Tony Parrish

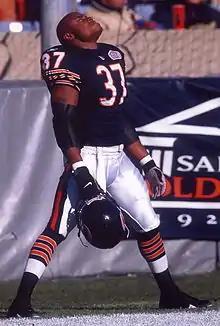
Parrish with the Bears in 2001

Anthony W. Parrish (born November 23, 1975) is an American former professional football player who was a safety for nine seasons in the National Football League (NFL). He played college football for the Washington Huskies and was selected by the Chicago Bears in the second round of the 1998 NFL draft with the 35th overall pick. He was an Associated Press All-Pro in 2003, and is listed on the 49ers' All-2000s team. Parrish was also a member of the San Francisco 49ers, Dallas Cowboys, and Las Vegas Locomotives.